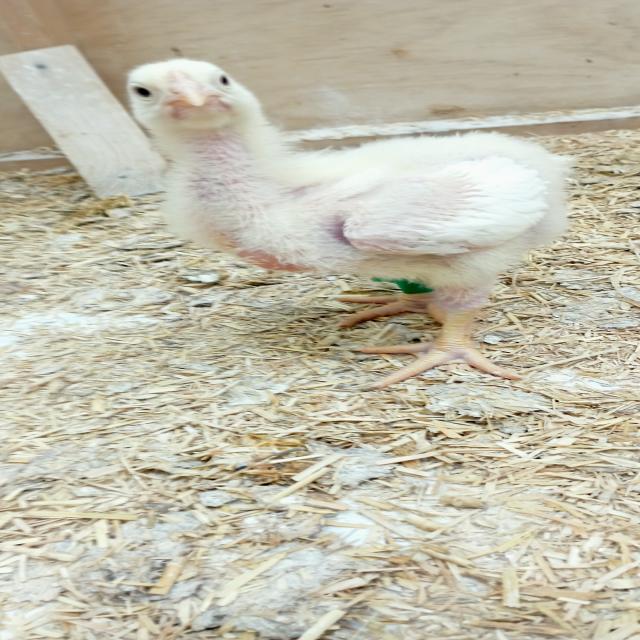
Weight: 506 g